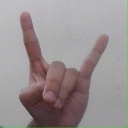
अक्षर: श